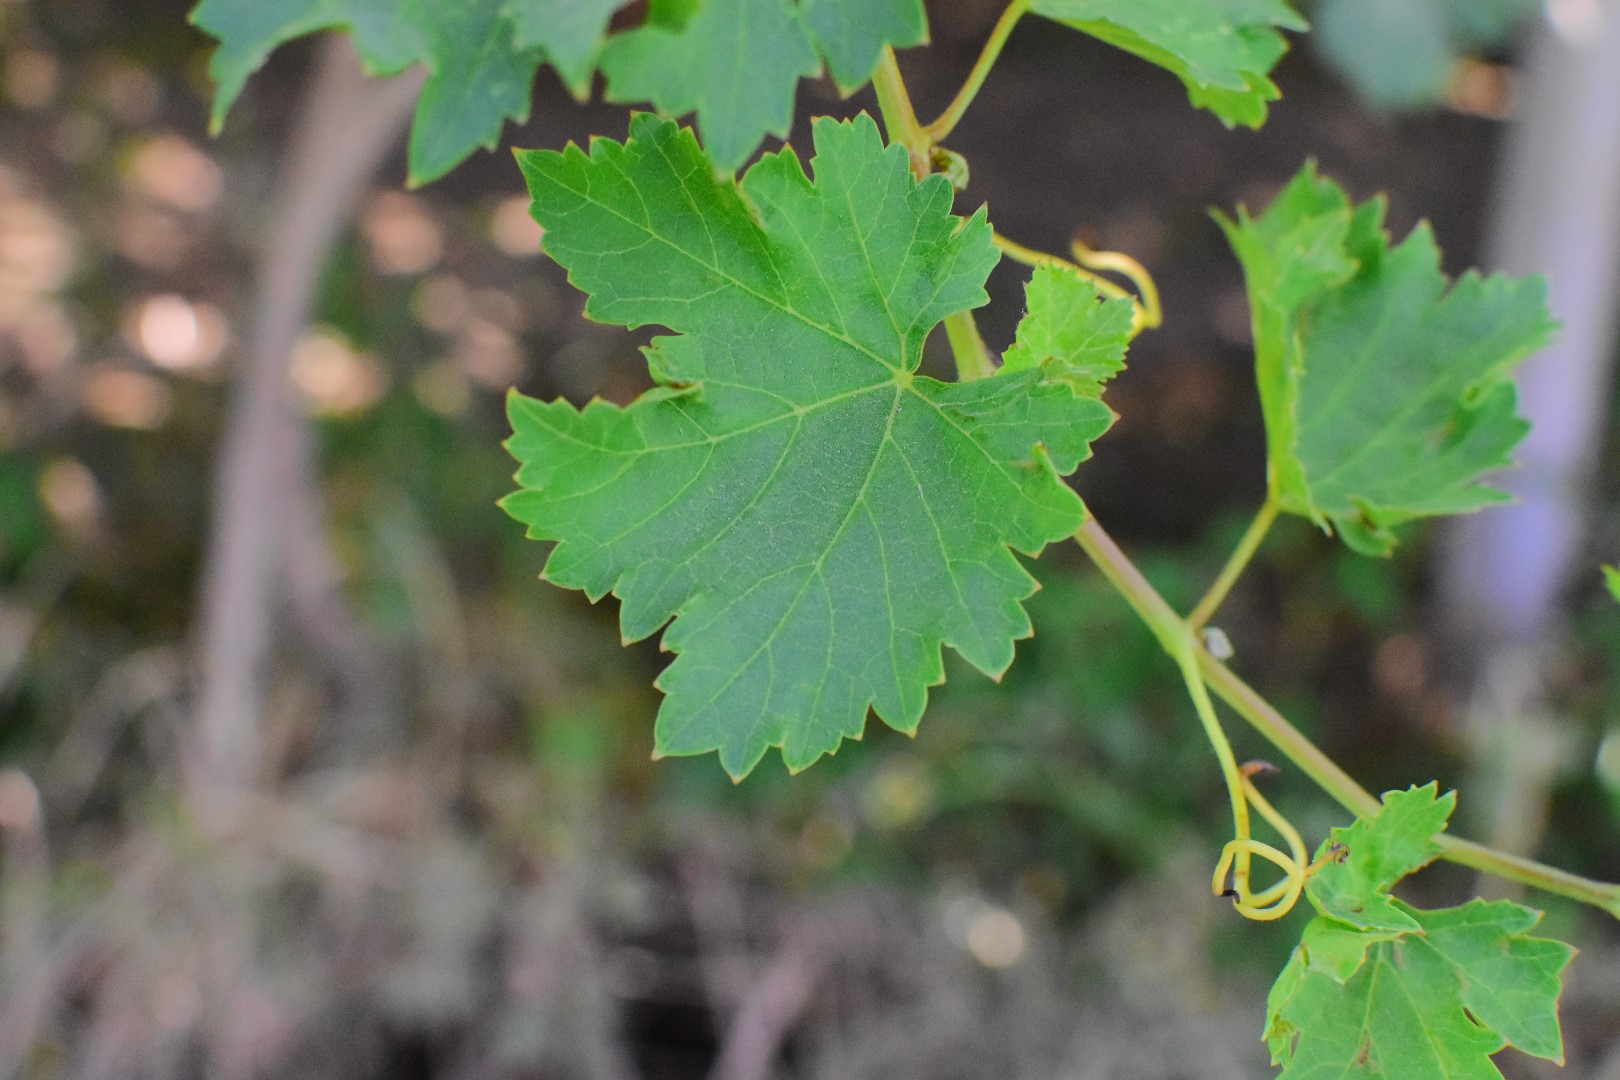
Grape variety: Deas Al-Annz